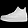
Label: Sneaker